Jens Müller (pilot)

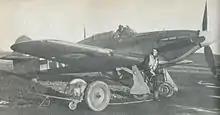
Müller with a 331 Squadron Hawker Hurricane at RAF Skeabrae in Orkney in 1941

Jens Einar Müller (30 November 1917 – 30 March 1999) was a Norwegian pilot trained in Little Norway in Canada and a prisoner of war in the German POW camp Stalag Luft III. He was one of only three men to escape to freedom in the "Great Escape".